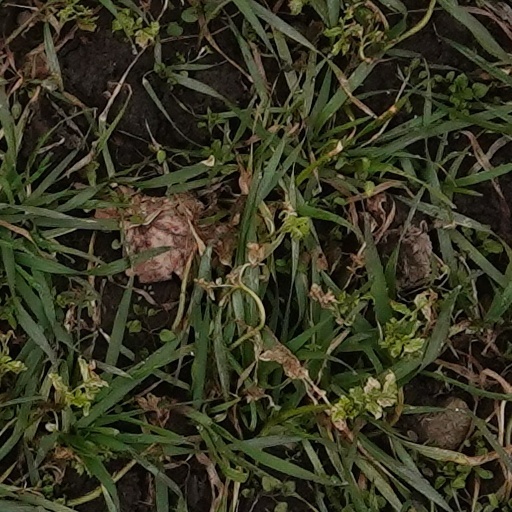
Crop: wheat